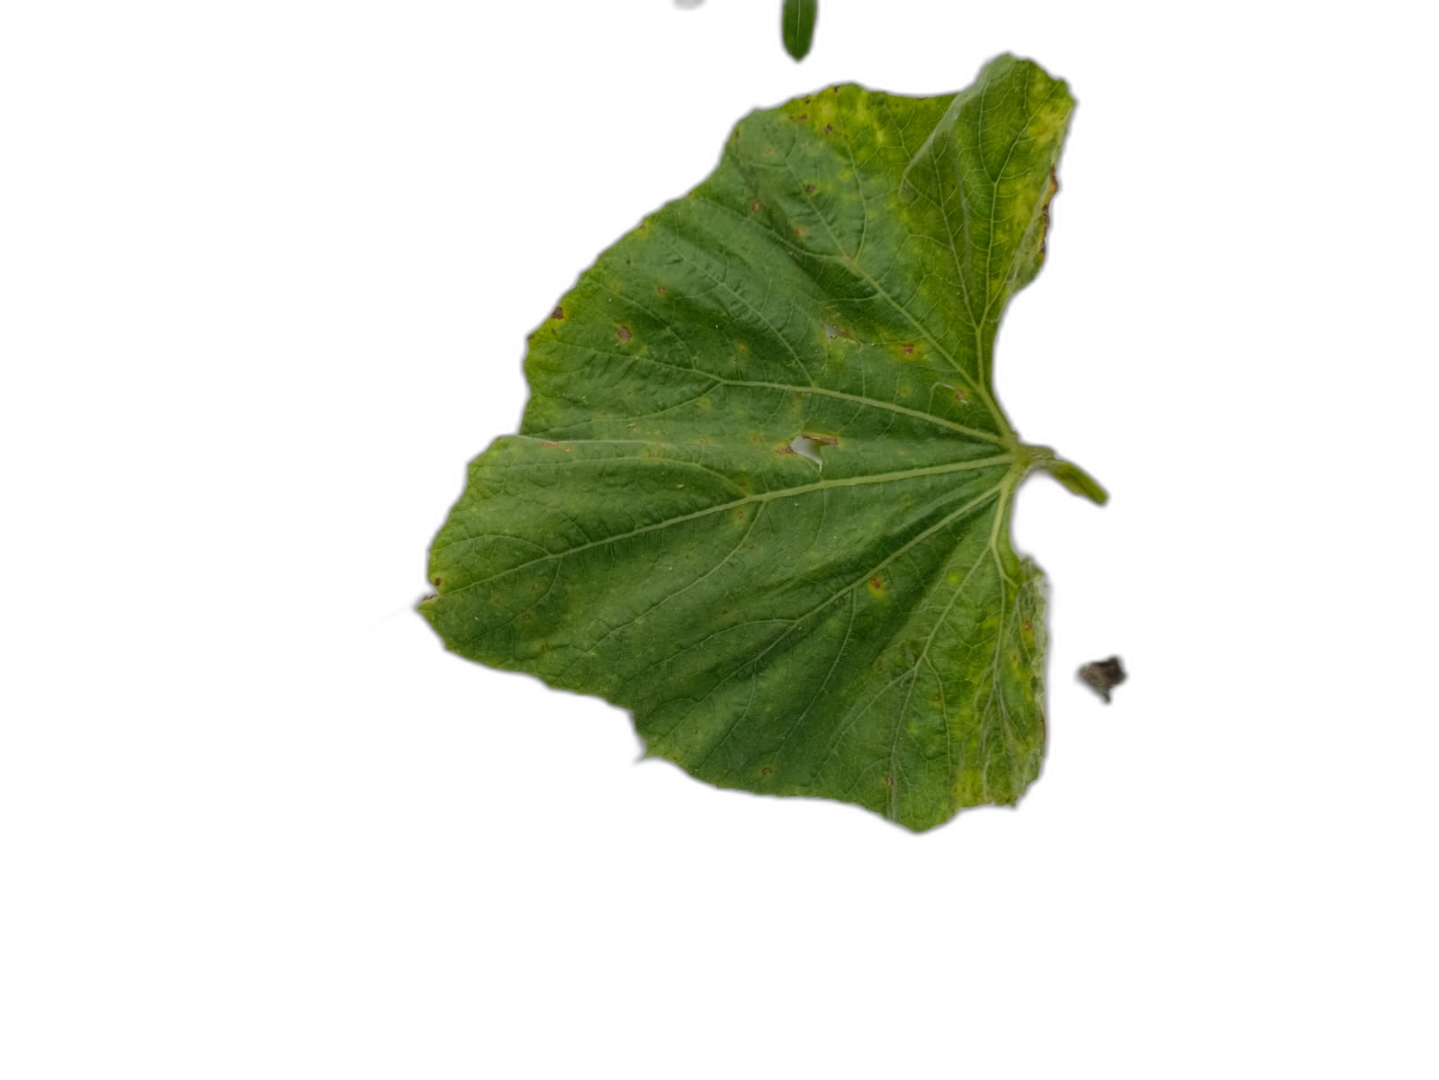
Crop: Bottle Gourd
Label: Mosaic_Virus